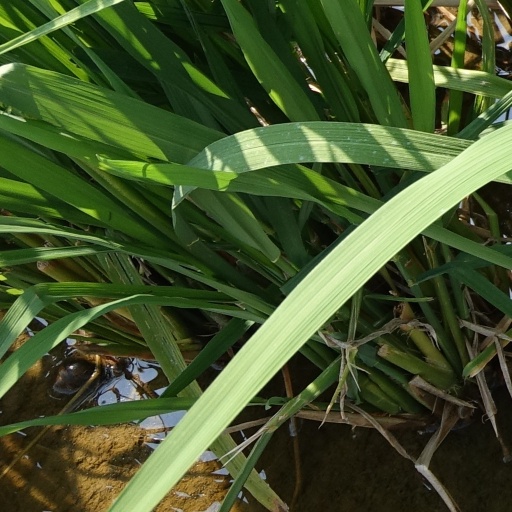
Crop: rice